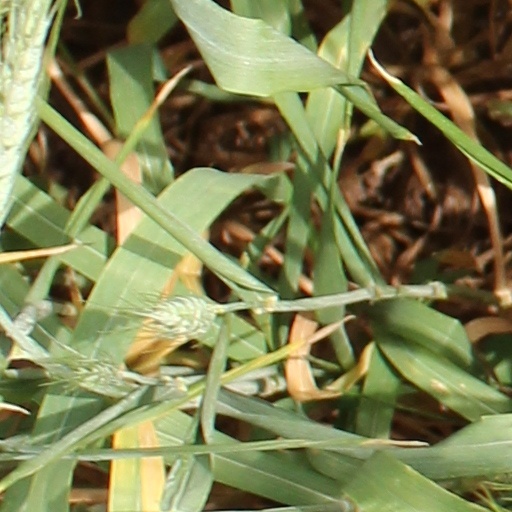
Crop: wheat